Caitlin Foord

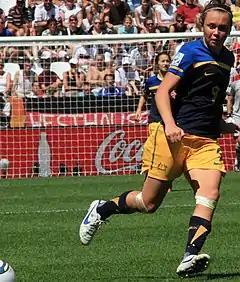
Foord playing for Australia at the 2011 FIFA Women's World Cup in Germany at age 16

Foord has represented Australia on the senior national team as well as the under-16 and under-17 national teams. As part of the Australian under-16 national team, Foord helped the team progress undefeated through to the AFC U17 Women's Championship by scoring a hat-trick in a match against the Philippines.